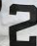
Number: 2